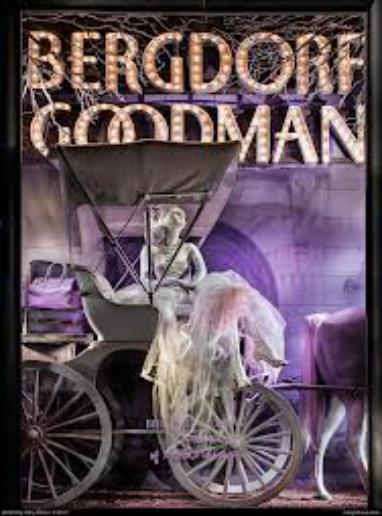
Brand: Bergdorf Goodman
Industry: Necessities